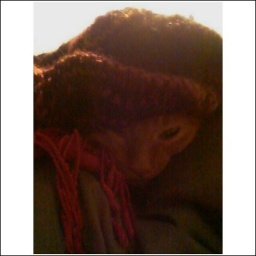
cat in hat